Iran–America Society

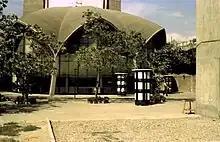
The Iran-American Society Cultural Center in Tehran

The Iran–America Society was founded in the 1950s in Tehran, Iran to promote understanding between the people of Iran and the people of the United States of America. The founding Chairman of the Board was Ralph E. Becket. David Nalle was one of its early directors. The Iran-American Society's office in Washington, DC arranged educational exchanges for Iranian students. The Society's cultural center in Tehran became a gathering place for Iranian students and intellectuals in the 1960s, who were drawn by the liberalizing influence of American culture on Iran. A second branch was founded in Isfahan a few years later as well as a third in Mashad. All three centers included English language schools. The Iran–America Society also had a branch in Shiraz. The society sponsored an exhibit of Iranian art and cultural artifacts which toured the United States in 1964.